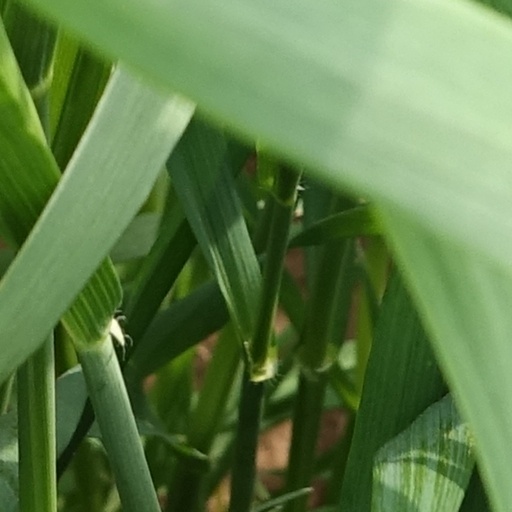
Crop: wheat